Norwegian cuisine

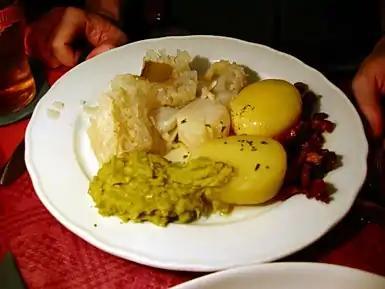
Lutefisk

Rakfisk – Norwegian fish dish made from trout or sometimes char, salted and fermented for two to three months, or even up to a year, then eaten without further cooking. Rakfisk must be prepared and stored very hygienically, due to the risk of developing "Clostridium botulinum" (which causes botulism) if the fish contain certain bacteria during the fermentation process.